Banjo Pier

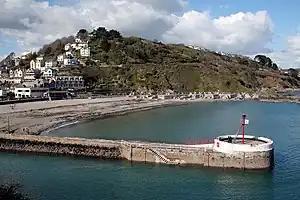
Banjo Pier, Looe

The most notable example is probably the "Banjo Pier" in Looe, Cornwall, England as it was the first and thus the prototype for many others around the world. It was designed by Joseph Thomas and built by Daniel Taylor.